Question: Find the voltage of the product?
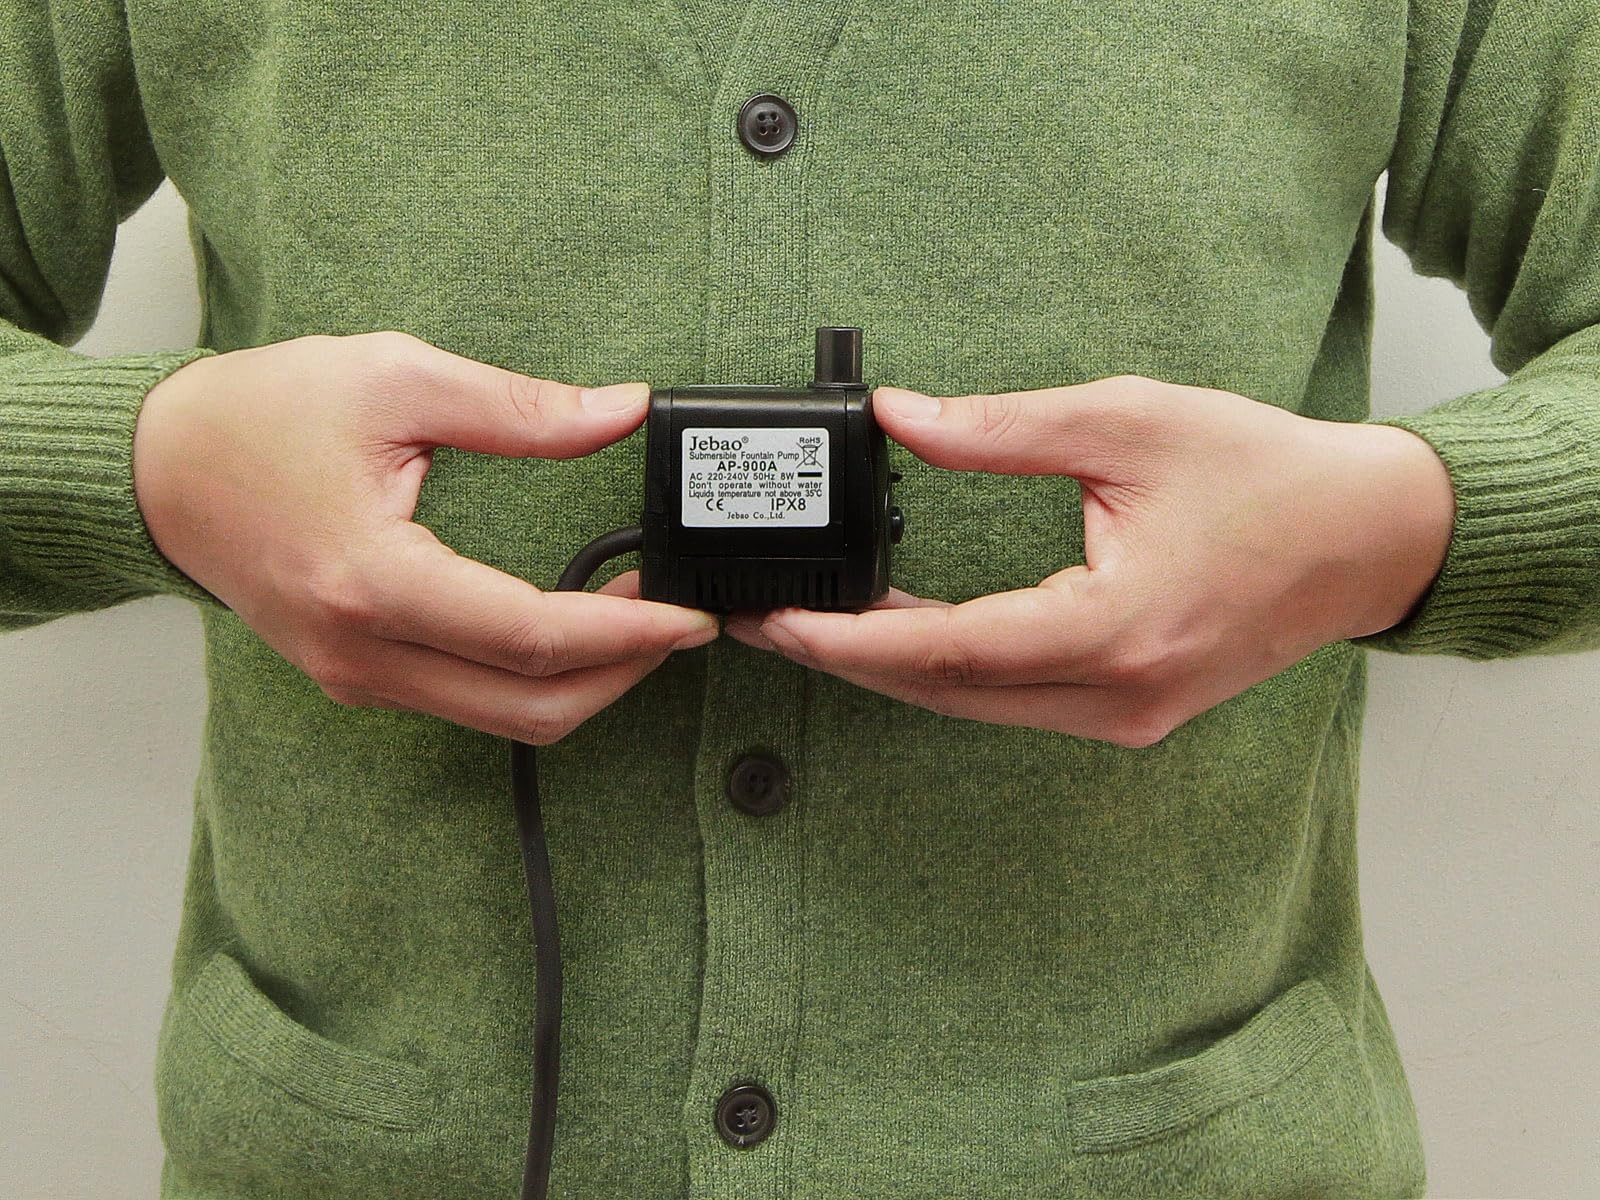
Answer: [220.0, 240.0] volt